Unholy (Sam Smith and Kim Petras song)

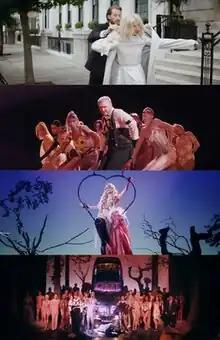
The music video for "Unholy" depicts, from top to bottom: A man putting a coat on his wife after they exit a car; Smith dancing with androgynous backup dancers; Petras in a heart-shaped ring; and the video's cast, including the wife, taking a bow next to the man

The music video for "Unholy" was released on 30 September 2022. Inspired by "A Clockwork Orange" and Bob Fosse, it was directed by Floria Sigismondi and choreographed by the French dance collective (La)Horde. The video opens on a man, played by Henry Davis, opening a car door for his wife (Maren Fidje Bjørneseth), who exits and is given a coat by the man after she starts shivering. The two part ways as she enters a strange building and looks at a condom-themed invitation to a club called the Body Shop. Her husband enters the club, which is disguised as an auto shop but is actually a sex club and cabaret for which Smith, who wears a leather harness and is accompanied by androgynous burlesque dancers, is the MC. Drag queens Violet Chachki and Gottmik, both of whom were contestants on "RuPaul's Drag Race", and pole-dancing strippers also appear at the club, along with gay pornographic star Paddy O'Brian. Petras soon arrives onstage in a heart-shaped ring and dances atop a car. The man is brought onto the stage before his wife arrives at the club to find him laid out in front of a suspended car with the words "liar", "cheat", and ""fumier""—the French word for "shit"—spray painted on it. The woman walks down an aisle and gets on stage, taking off her wig and coat to reveal that she was part of the cast all along before taking a bow.